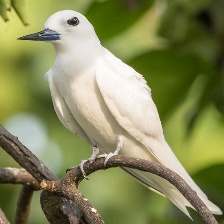
Species: FAIRY TERN
Scientific name: STERNULA NEREIS